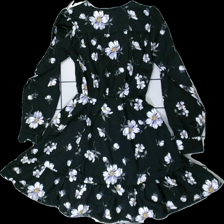
View: back
Type: Dress
Category: Children
Brand: Not in the list
Brand text on label: XOXO Friends
Colors: Multicolor, Black, White, Purple
Material: 100% polyester
Pattern: Floral print
Cut: Regular
Size: 134
Season: Summer
Price range: 50-100
Recommended usage: Reuse